Vale Tudo

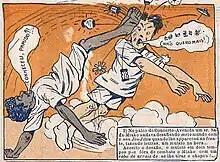
Panel by Alfredo Storni featuring capoeirista Ciríaco defeating jujitsu fighter Sada Miyako with a rabo de arraia kick, "O Malho", 1909.

Fighting sideshows called "vale tudo" became popular in Brazilian circuses during the early 20th century. In 1909, capoeirista Ciríaco Francisco da Silva defeated Japanese jiu-jitsu fighter Sada Miyako in one of the first documented confrontations of this kind in Brazil. Examples of such bouts were described in the "Japanese-American Courier" on October 4, 1928: